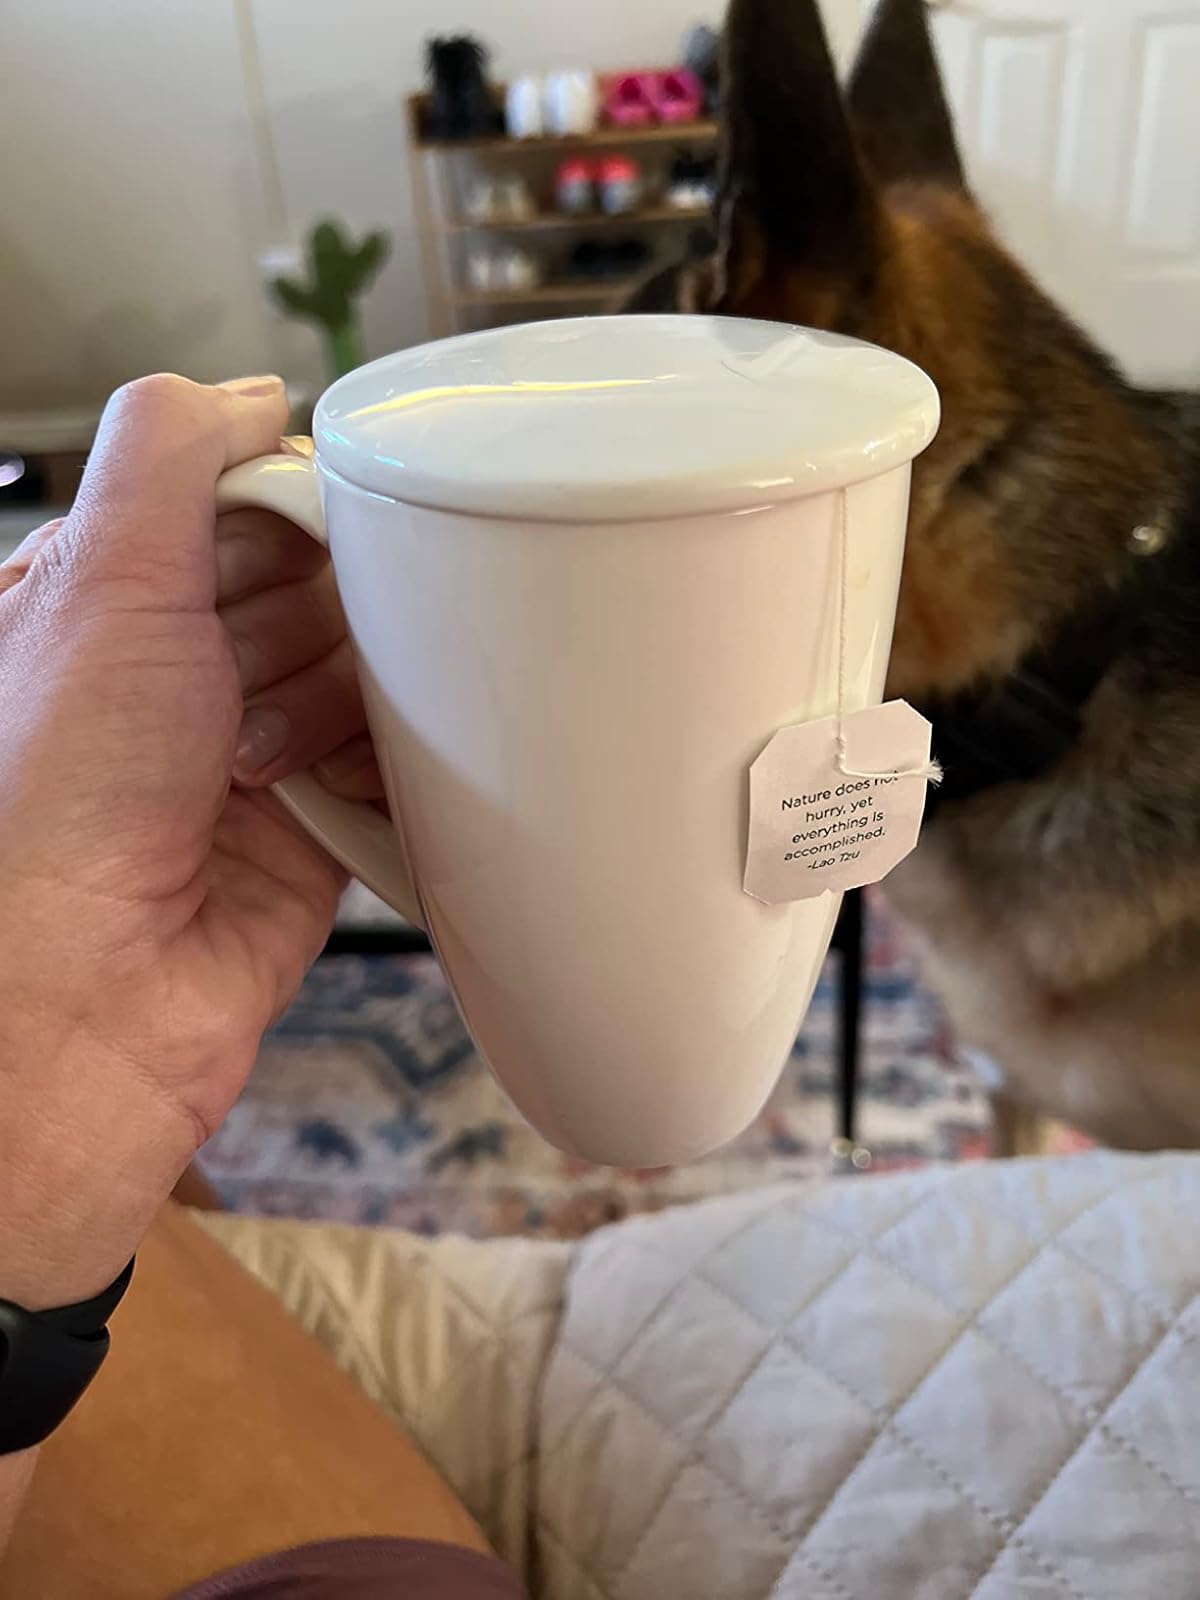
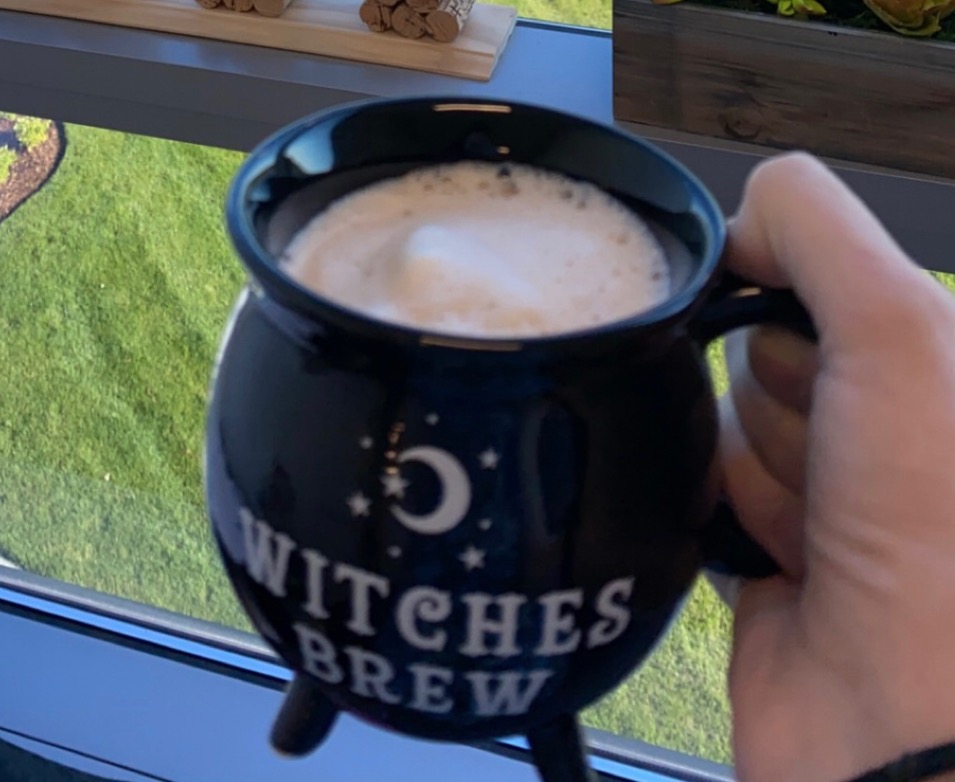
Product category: items_mug
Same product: no